Belinda Smith

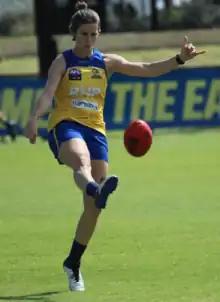
Belinda Smith training with West Coast in 2021

Belinda Smith (born 1 June 1995) is an Australian rules footballer playing for West Coast in the AFL Women's (AFLW).